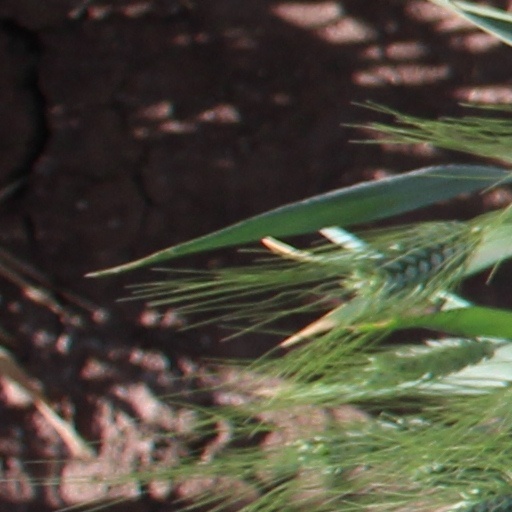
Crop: wheat